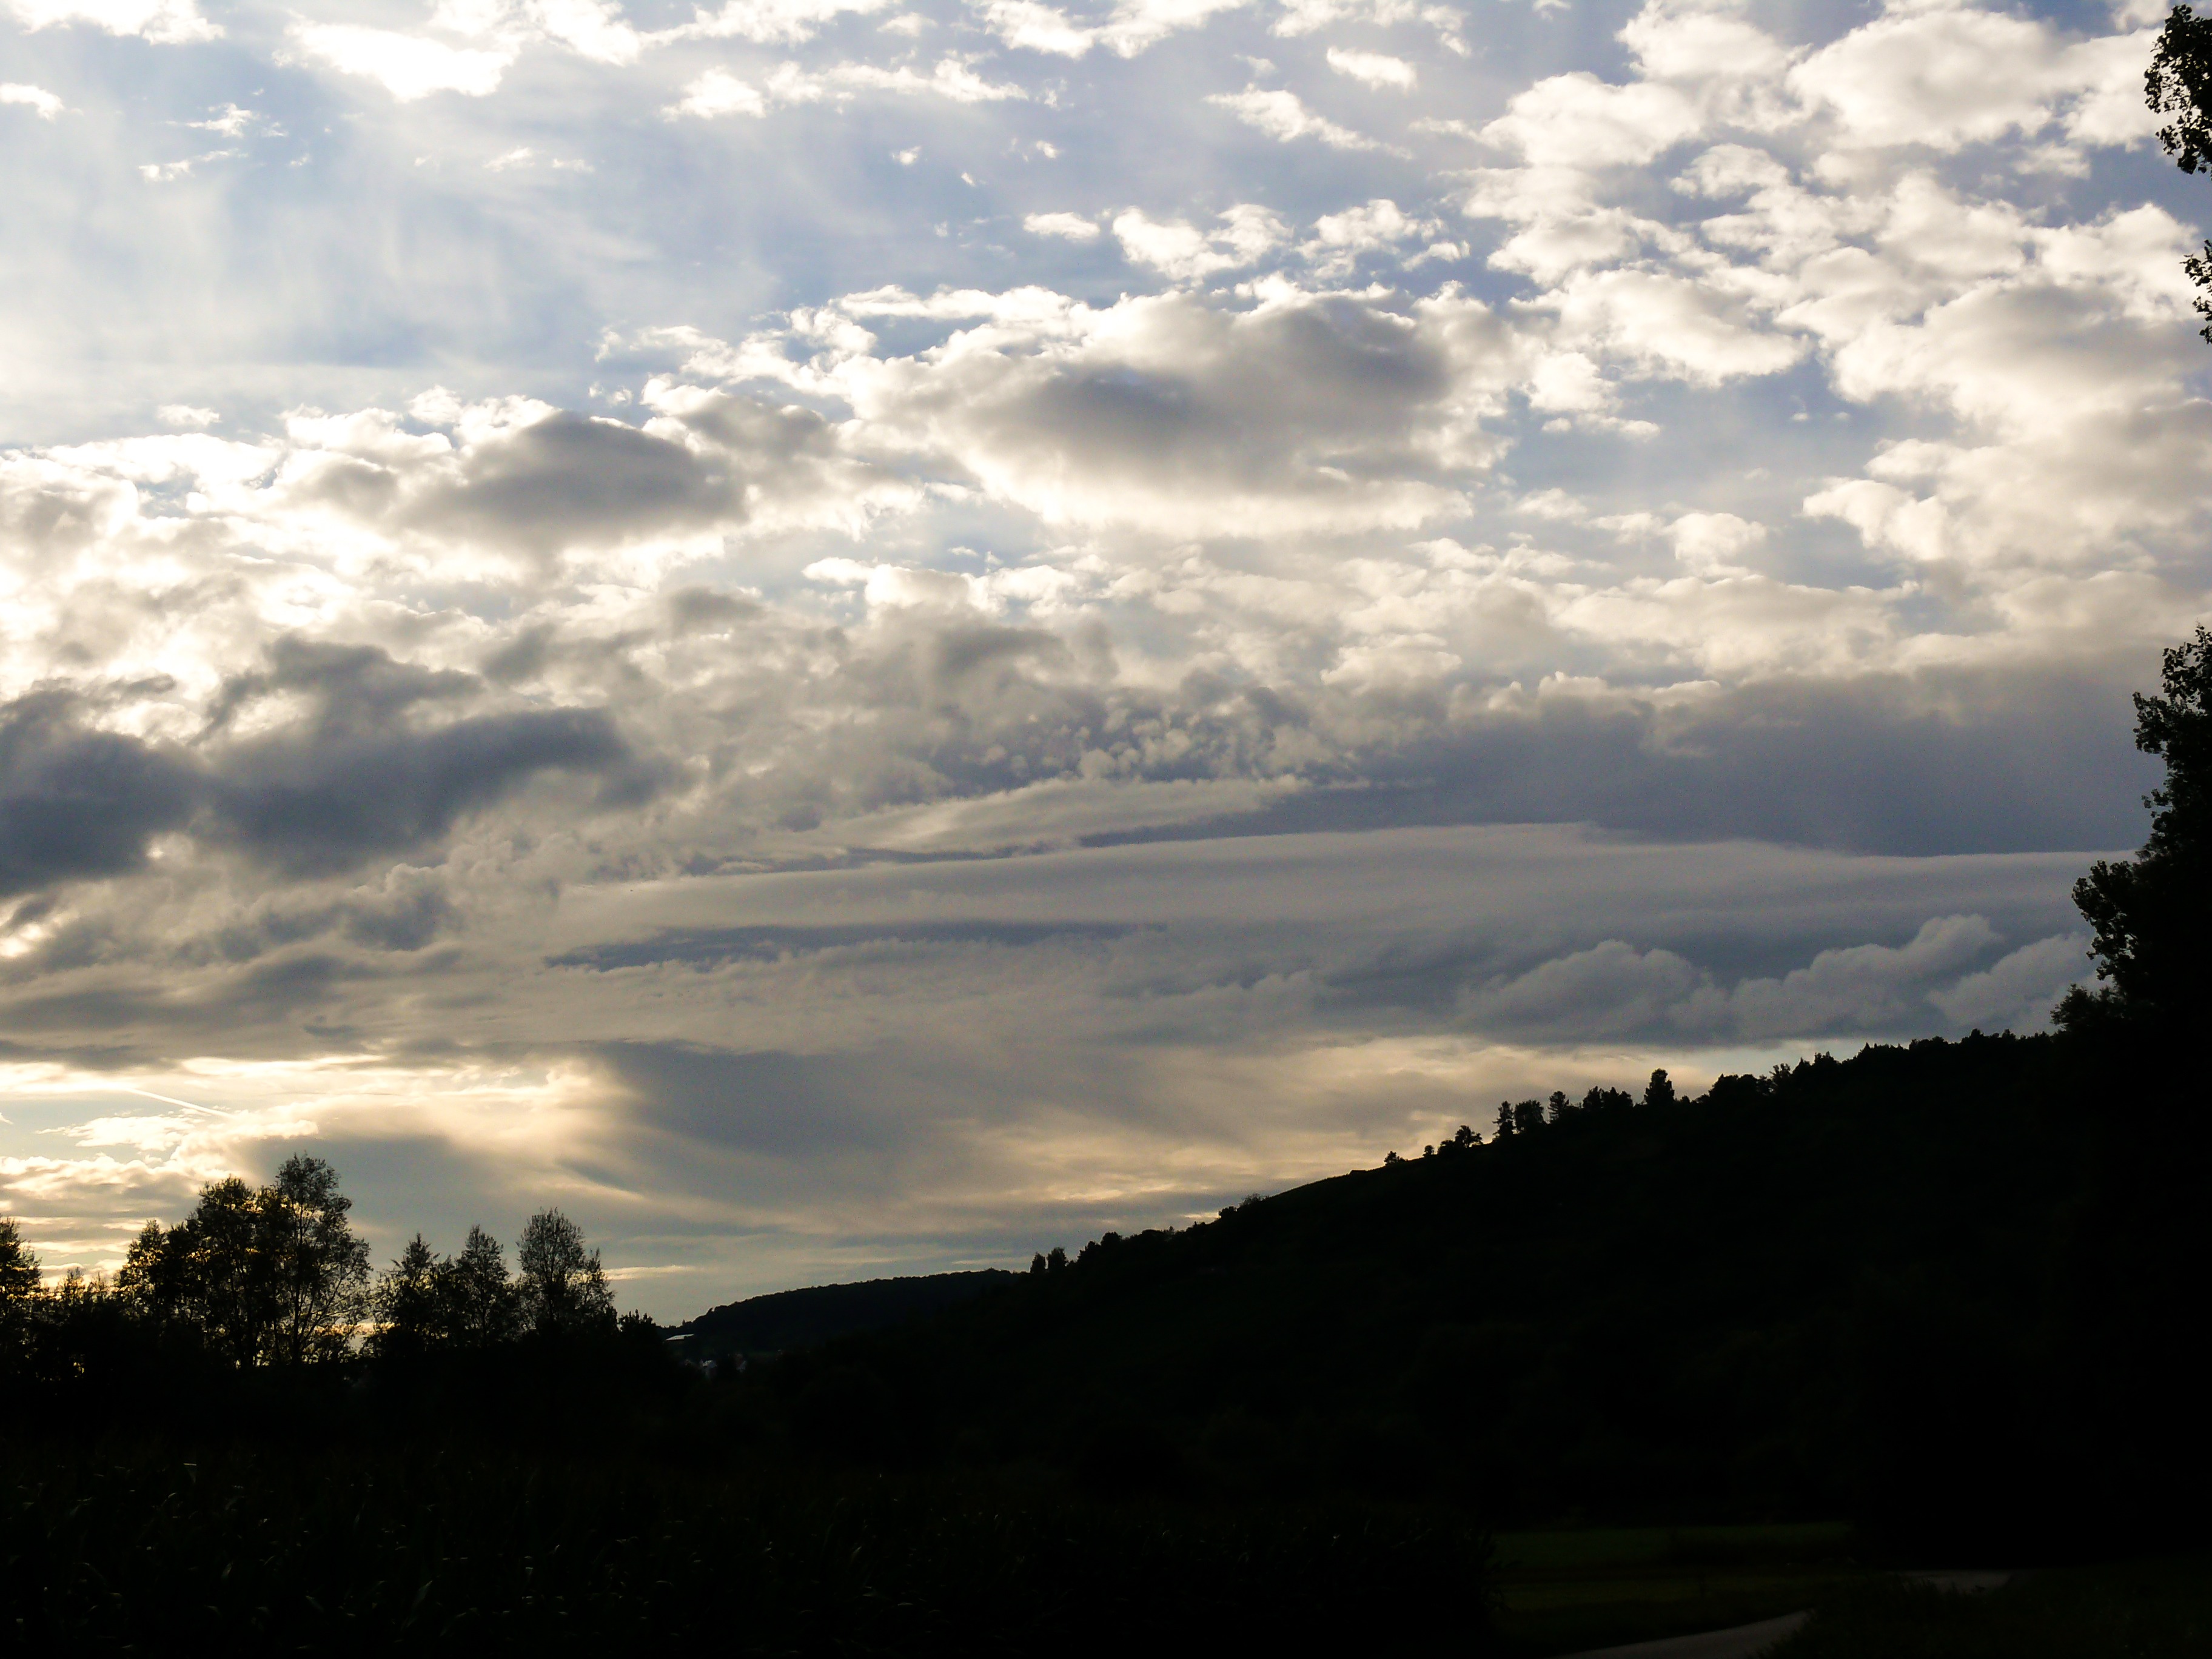
nature, horizon, mountain, cloud, sky, sun, sunrise, sunset, sunlight, morning, hill, dawn, atmosphere, dusk, evening, cumulus, clouds, abendstimmung, meteorological phenomenon, atmospheric phenomenon, mountainous landforms